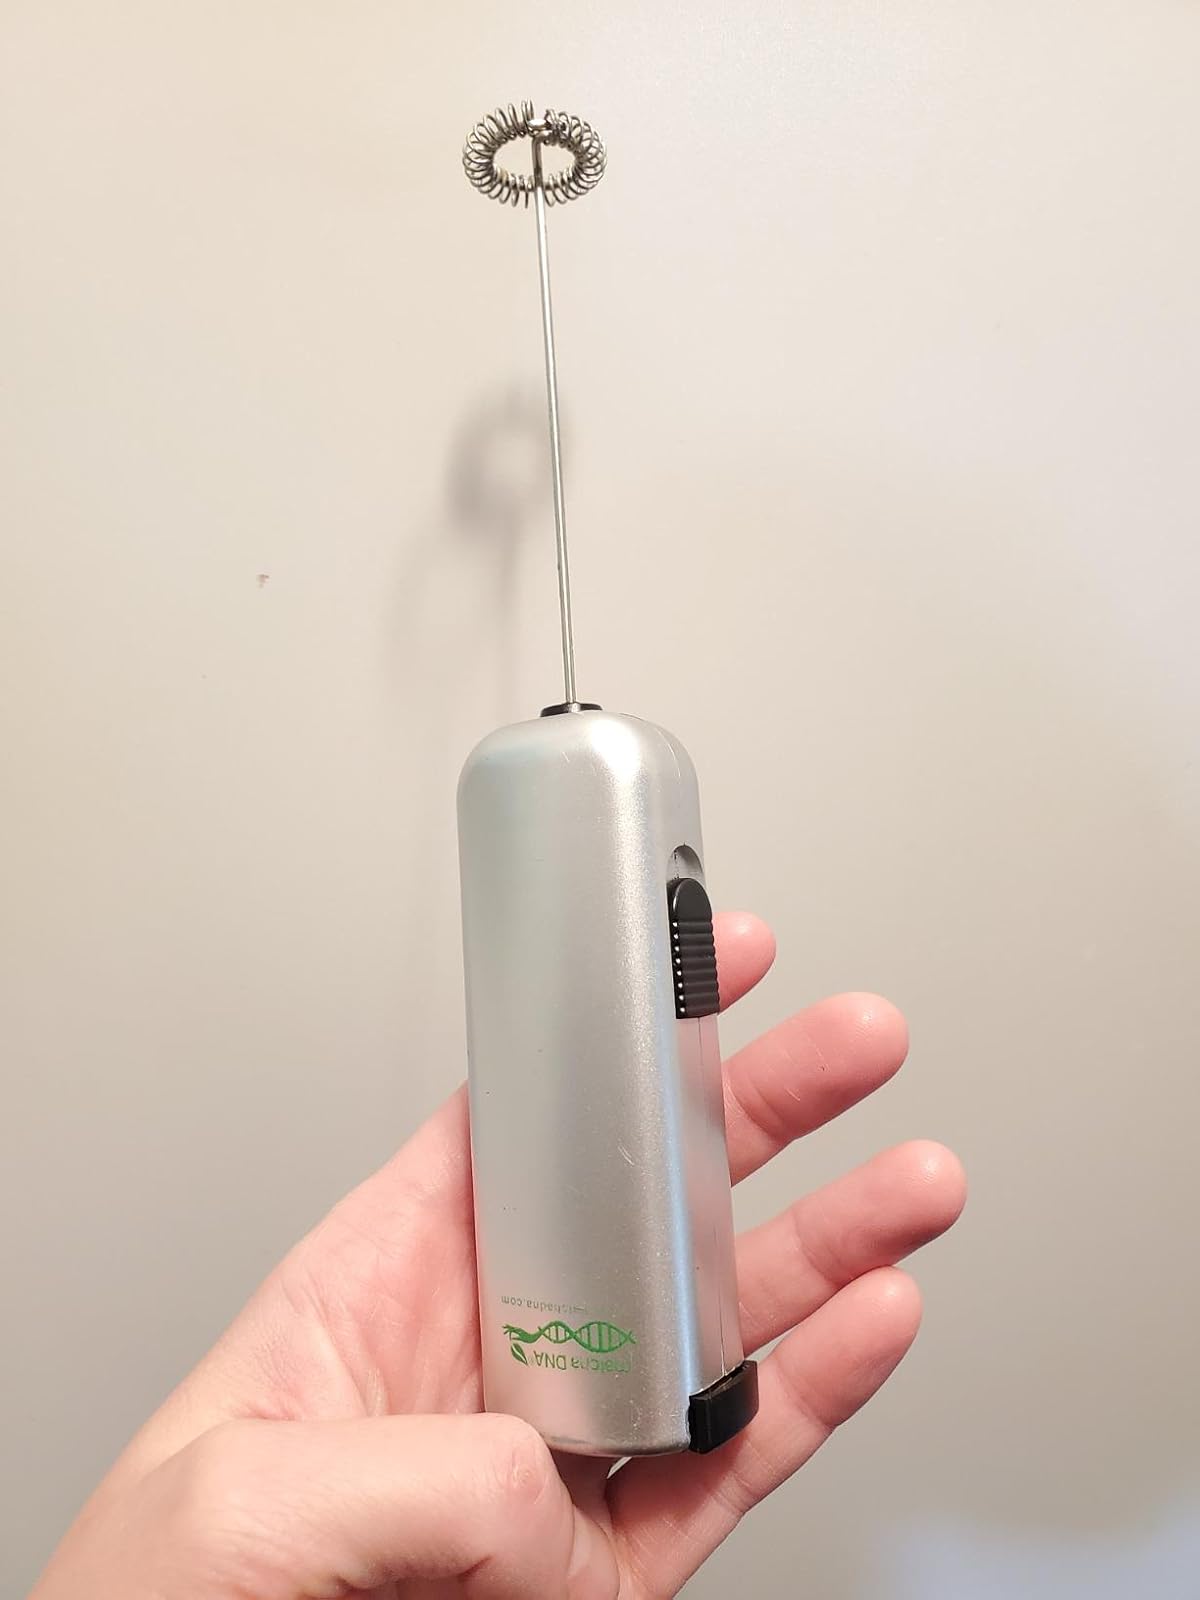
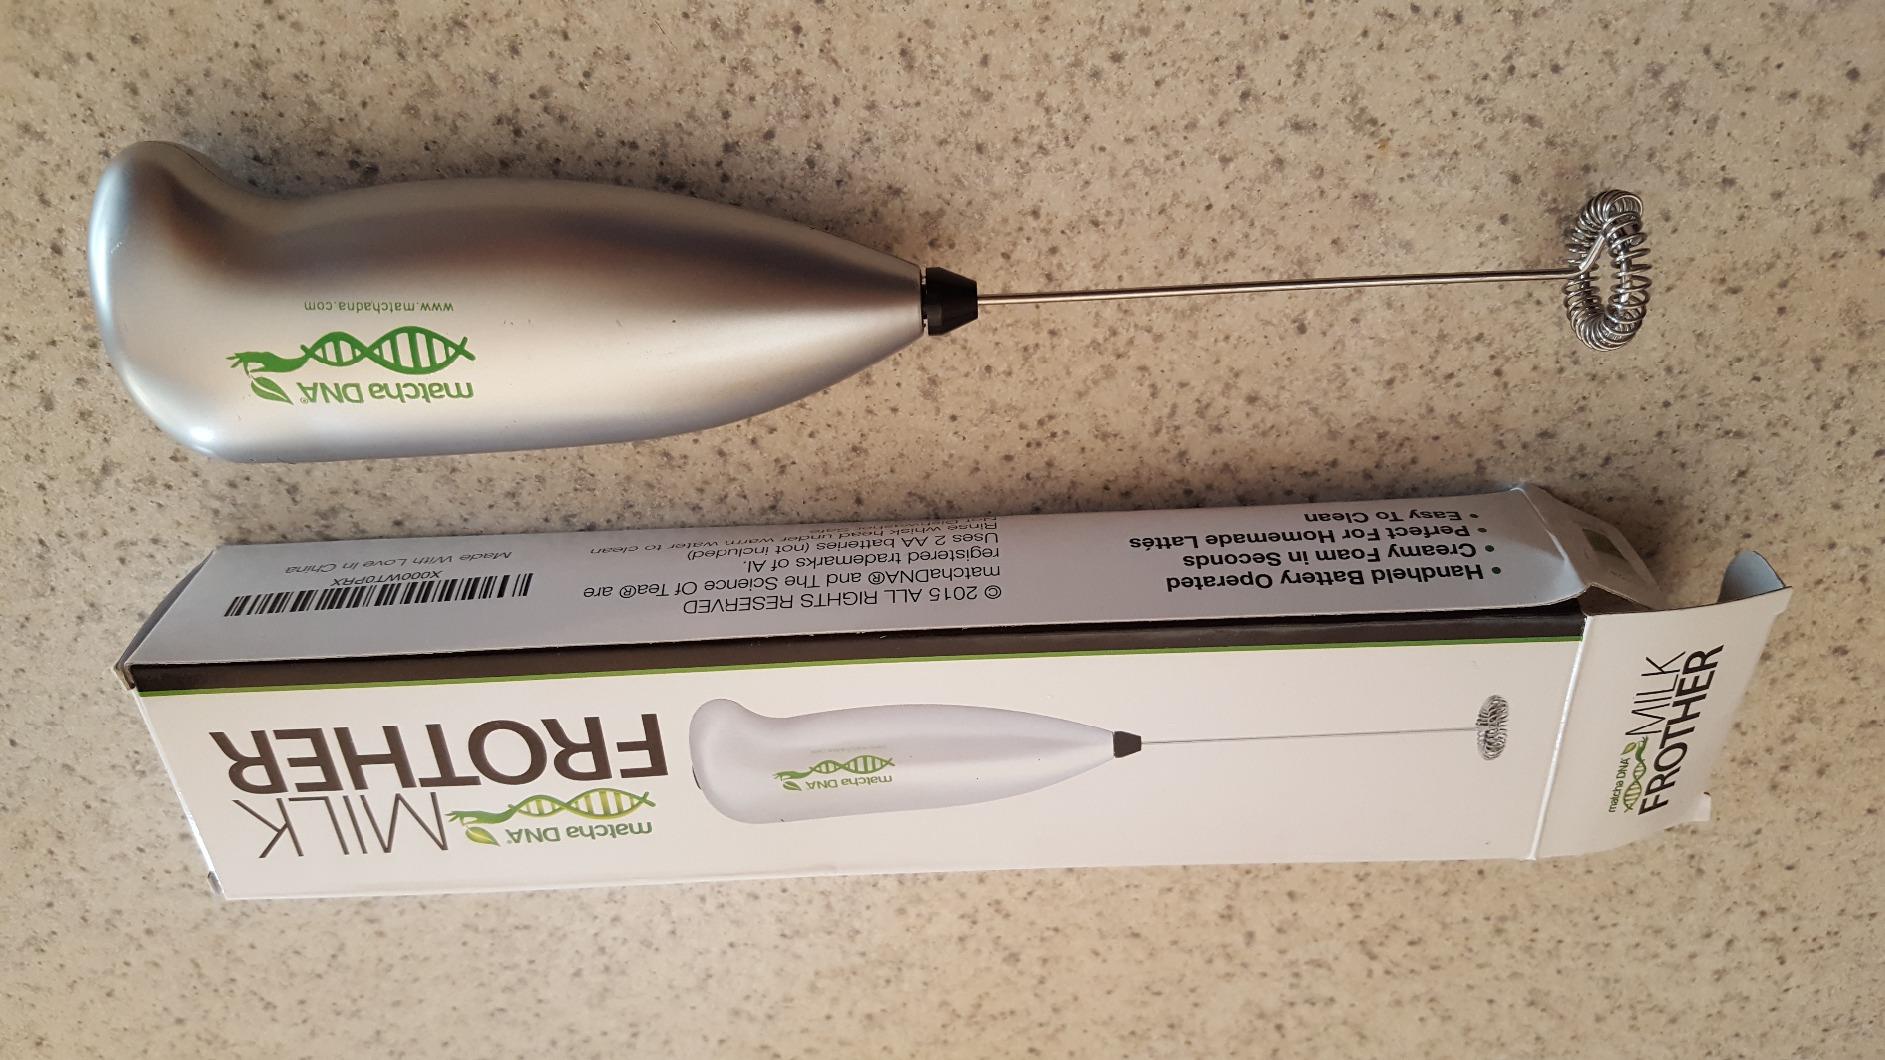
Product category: items_mixer
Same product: no